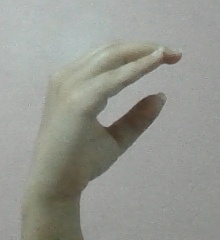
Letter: jeem